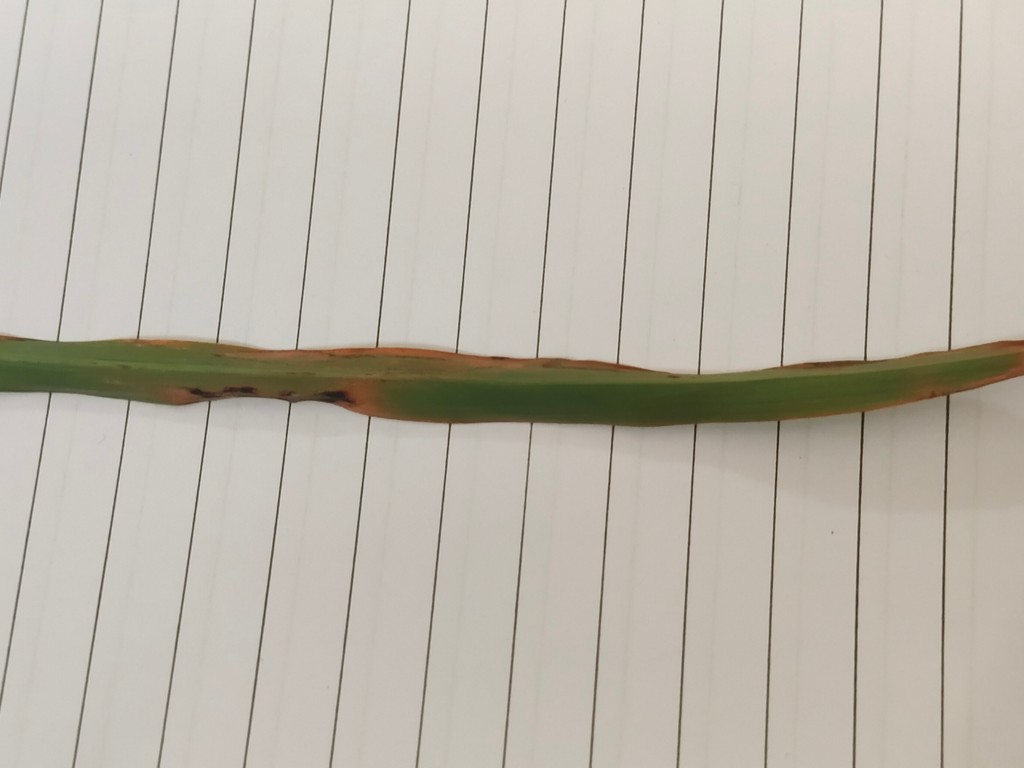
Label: Unhealthy